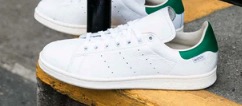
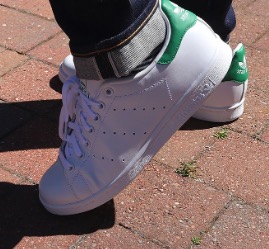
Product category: misc
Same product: yes